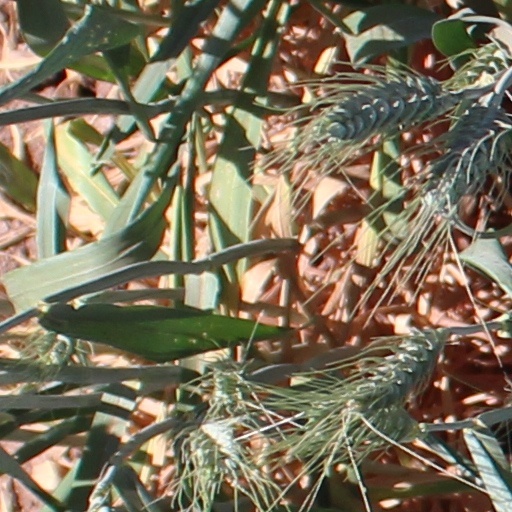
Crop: wheat